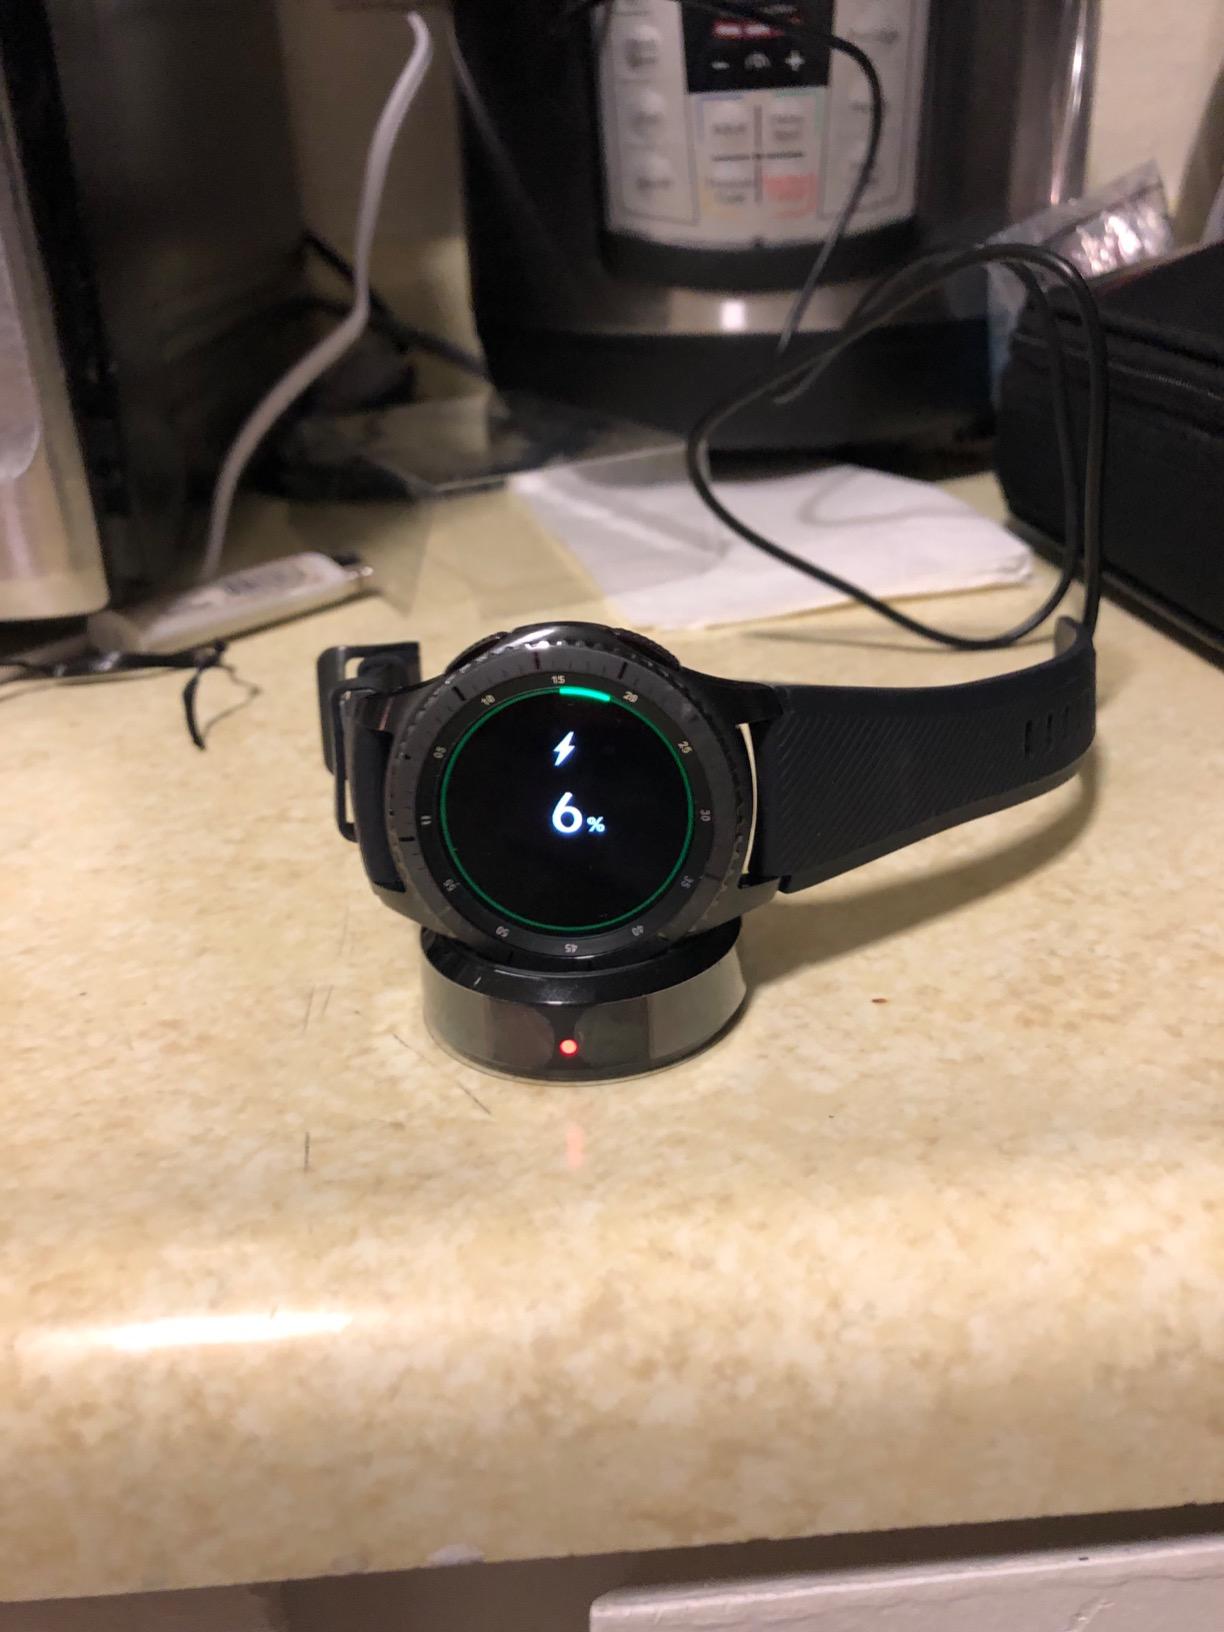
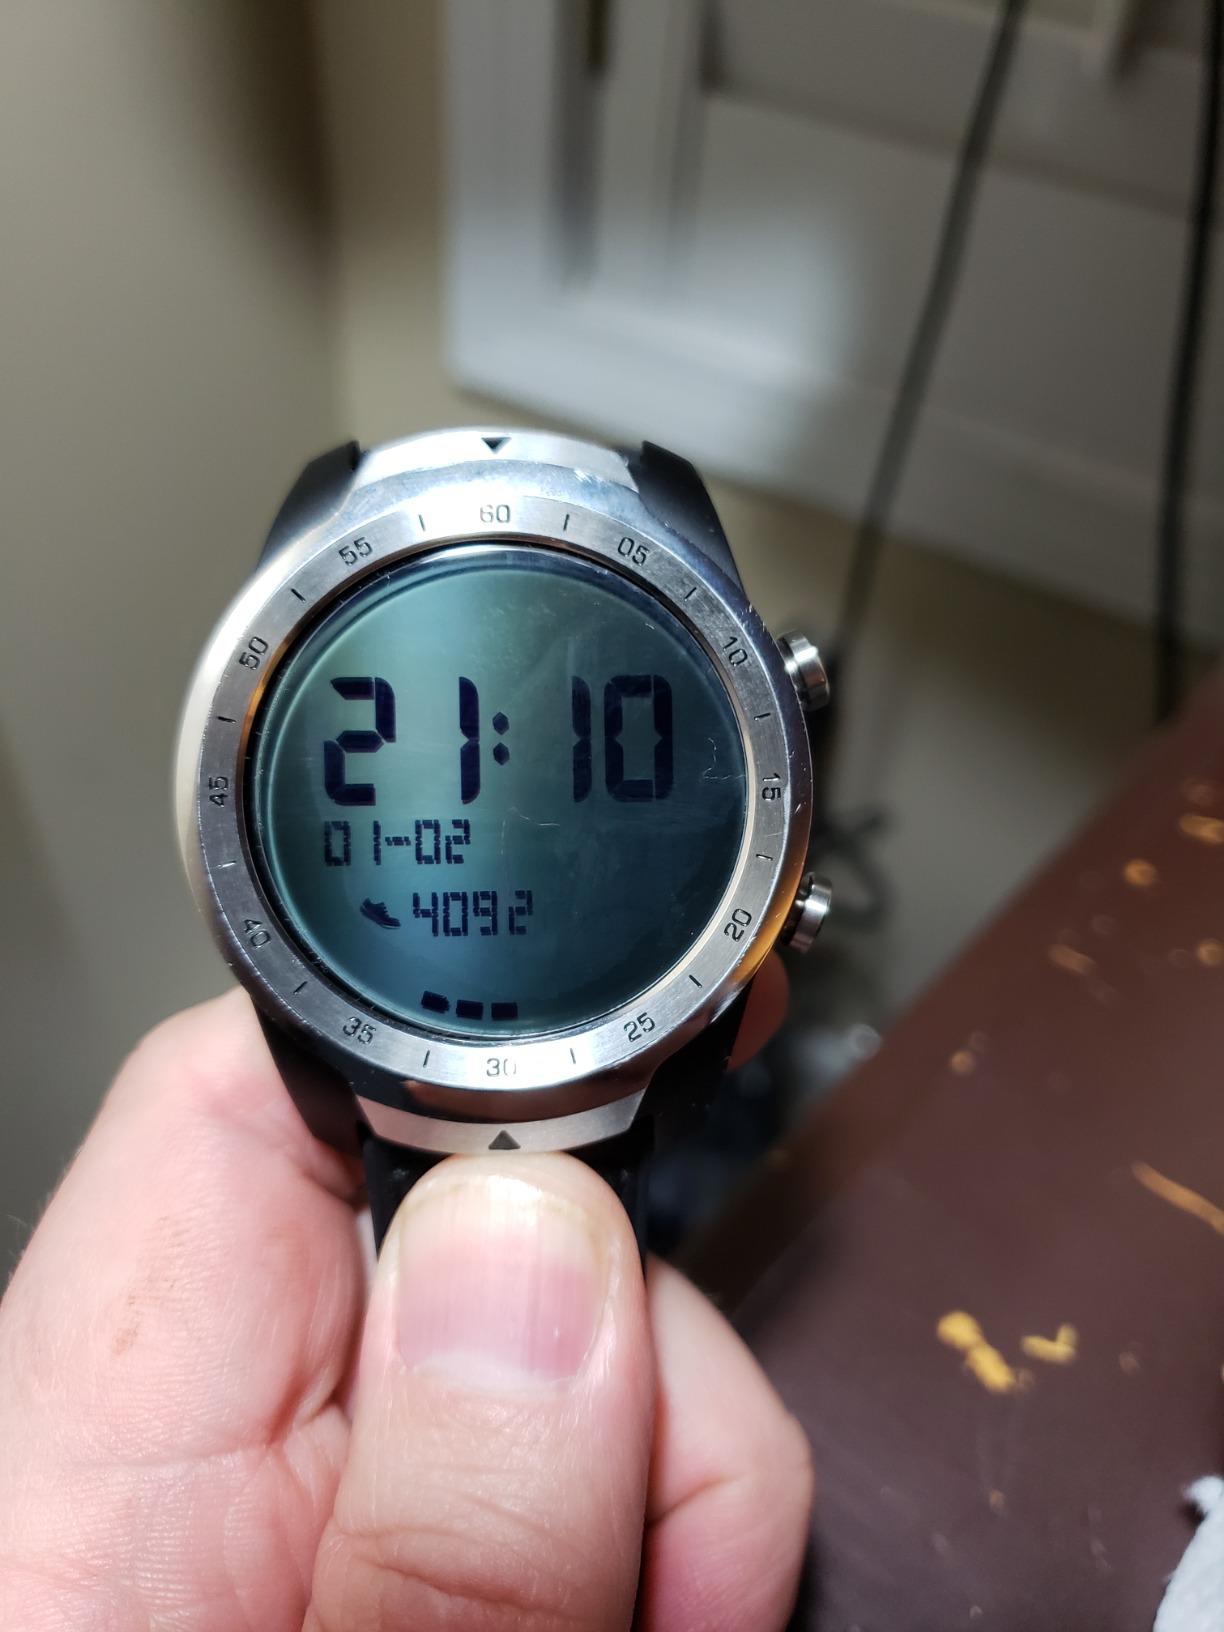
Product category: smartwatch
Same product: no